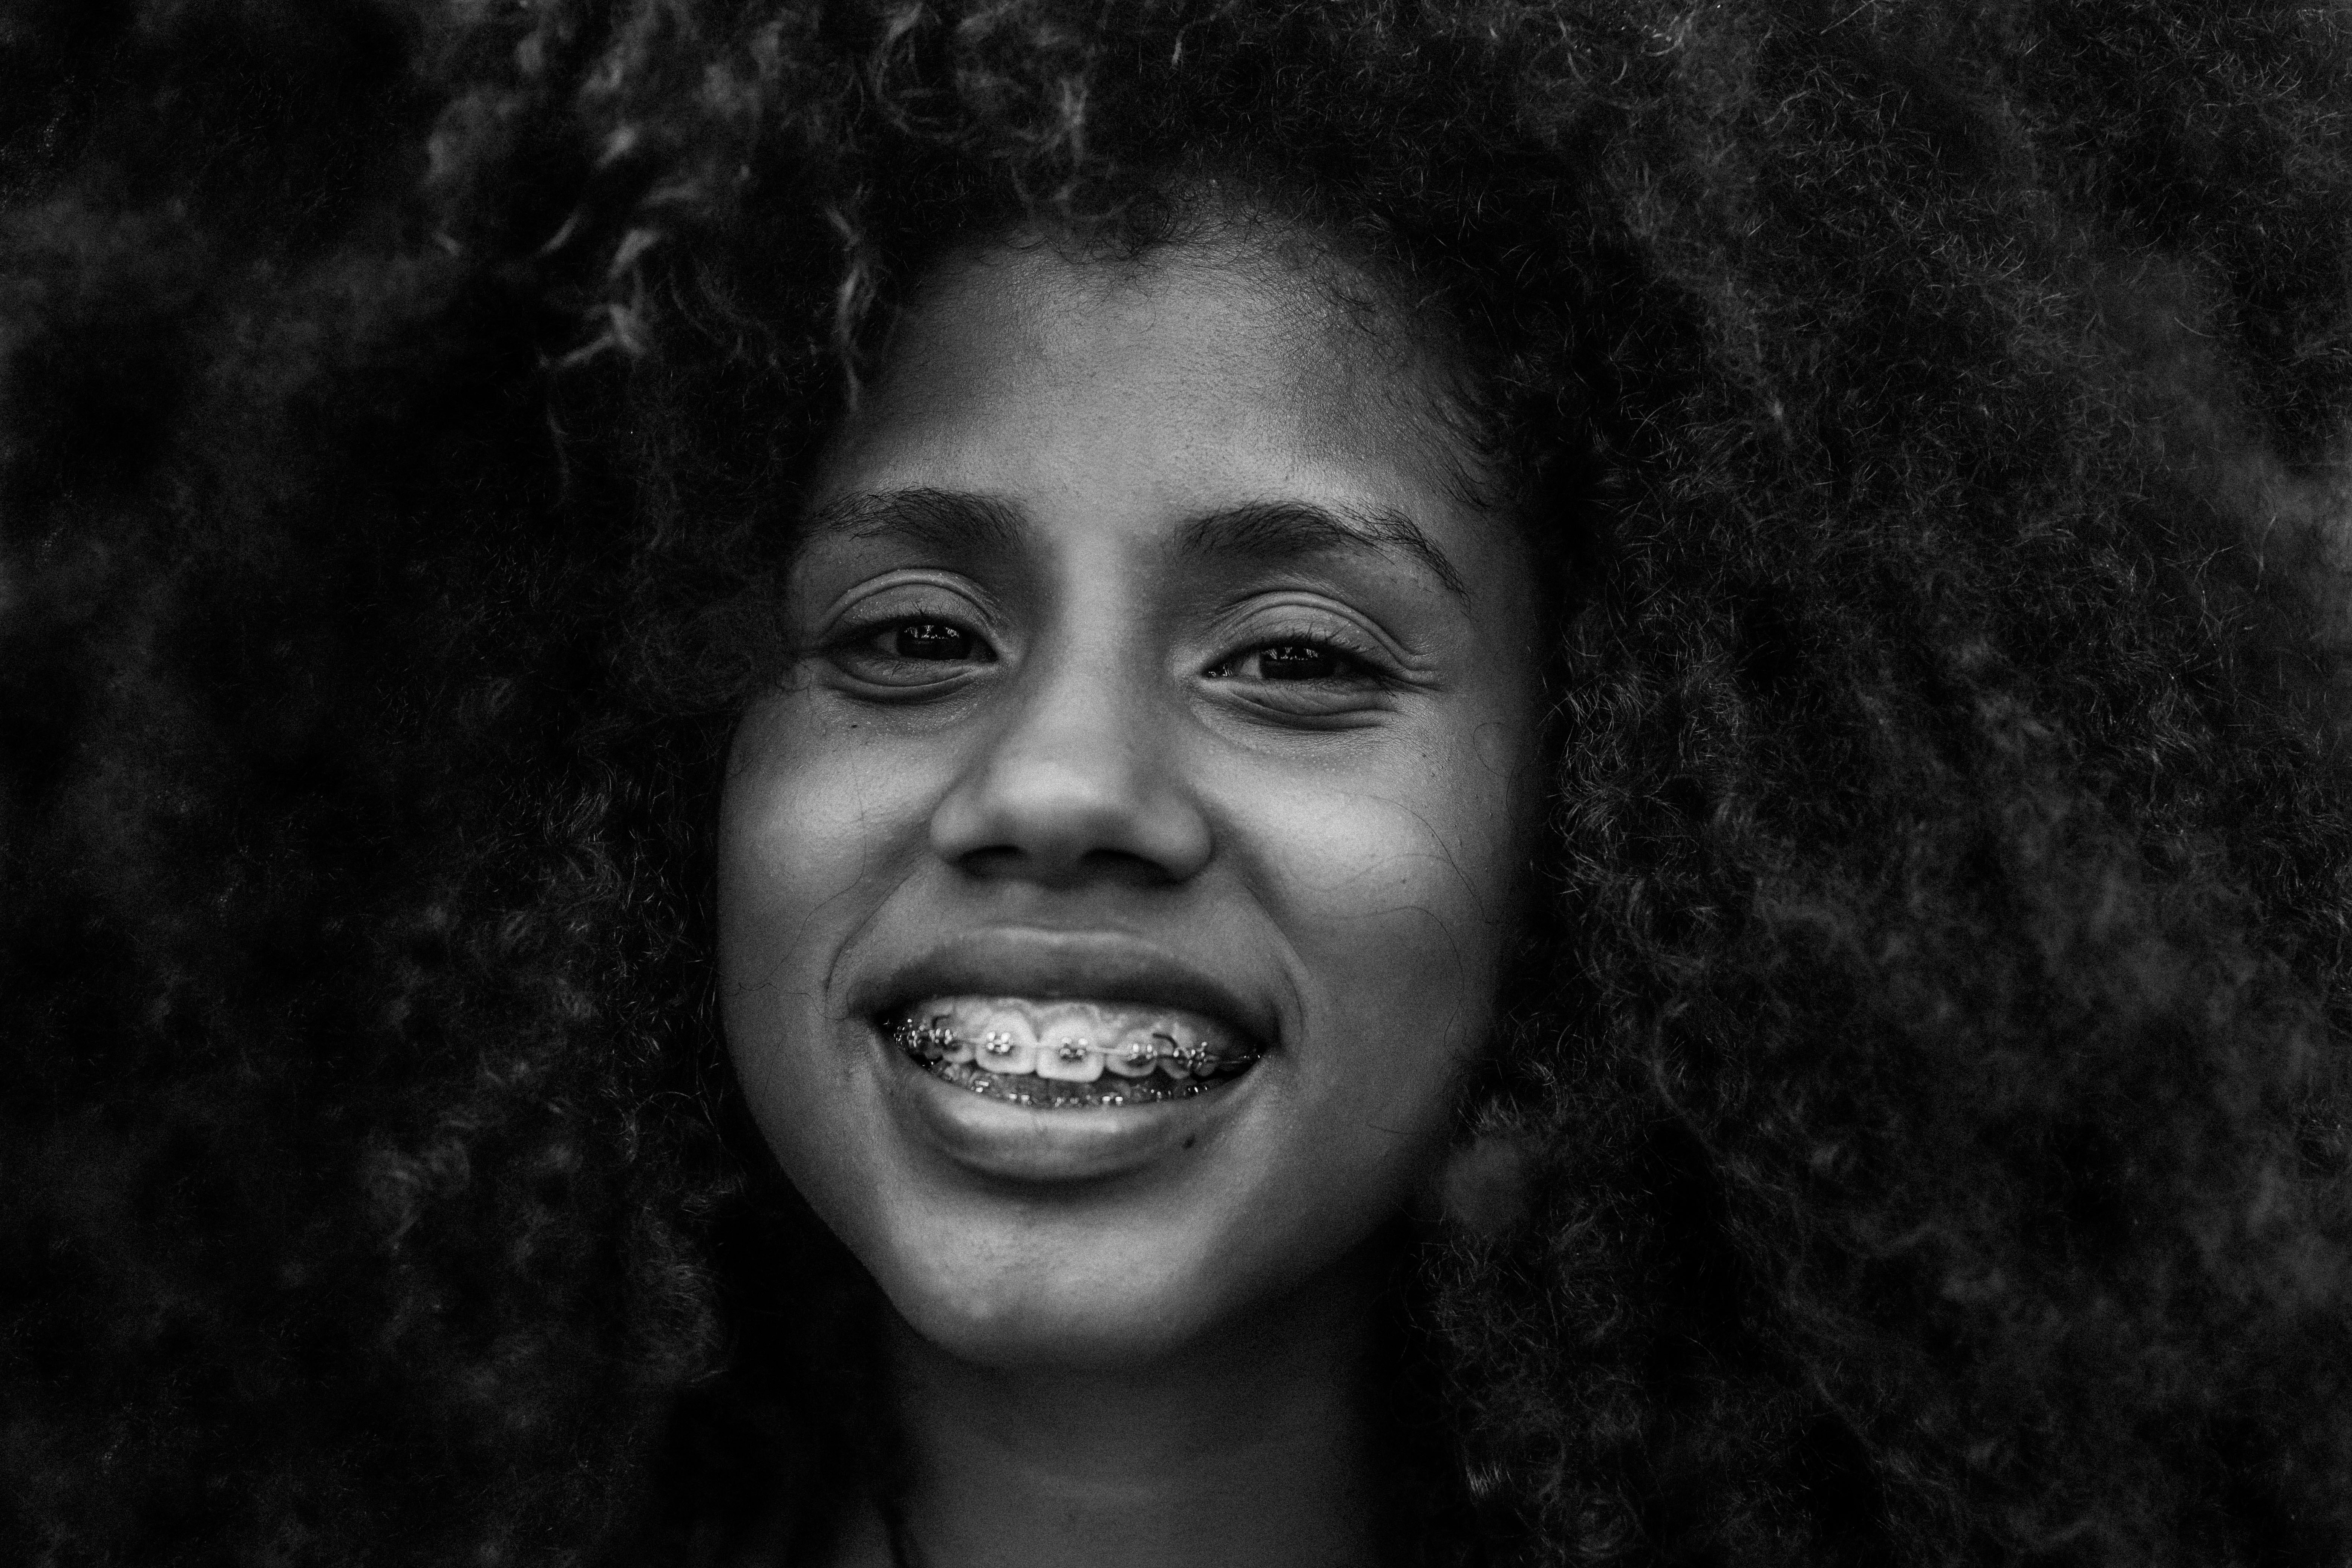
face, person, black, photograph, facial expression, black and white, beauty, smile, emotion, monochrome photography, nose, head, girl, photography, eye, portrait, darkness, human, laughter, black hair, cheek, monochrome, close up, organ, portrait photography, happiness, lip, flash photography, midnight, space